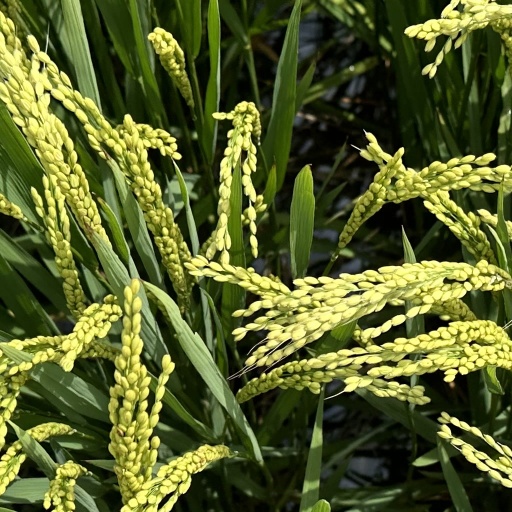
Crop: rice